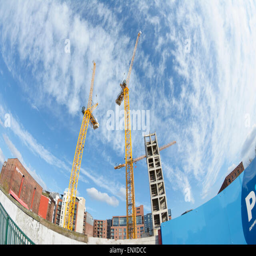
yellow tower cranes against a blue sky with broken cloud formation